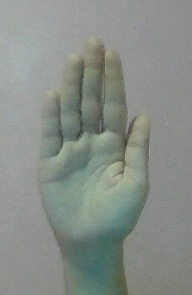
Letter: seen